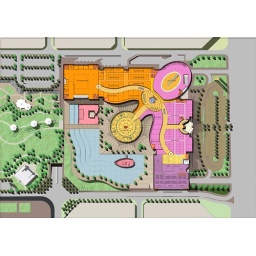
Plaza level plan showing the food court circular piazza in the middle and the boat restaurant in the water feature